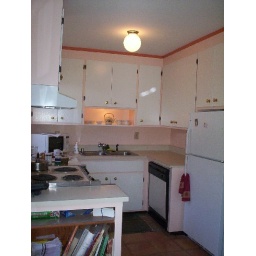
The kitchen includes a built-in dishwasher and a window over looking the patio deck.